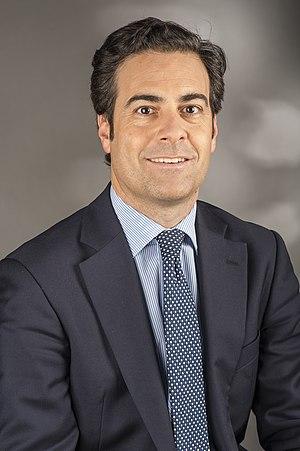
Pablo Zalba Bidegain est un homme politique espagnol né le 28 janvier 1975 à Pampelune. Il est membre du Parti populaire.